Jim Presley

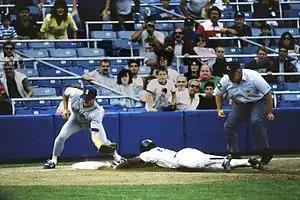
Jim Presley "(left)" covering third base after a steal by Rickey Henderson

In 1985, the Mariners finished in last place, but Presley provided power with 28 home runs and a .275 batting average. In 1986, Presley was selected to the All-Star team, but he did not see any action sitting behind Wade Boggs and Brook Jacoby. In that same season, Presley made baseball history by becoming just the second player to hit two walk-off grand slams in the same season. Until then, the only player to have done so was Cy Williams. In 1987, both his power numbers (24 home runs, and batting average of .247) dipped. However, he did record a career-high 107 RBIs and led the American League in assists by a third baseman. In 1990, Seattle traded Presley to the Atlanta Braves in exchange for career minor league infielder Ken Pennington and pitcher Gary Eave. Presley was only in Atlanta for one season and signed with the San Diego Padres as a free agent in 1991. He only appeared in 20 games for San Diego and then was on the move again, signing with the Texas Rangers. Presley never played at the major league level for Texas, instead playing for their Triple-A farm club, the Oklahoma City 89ers.